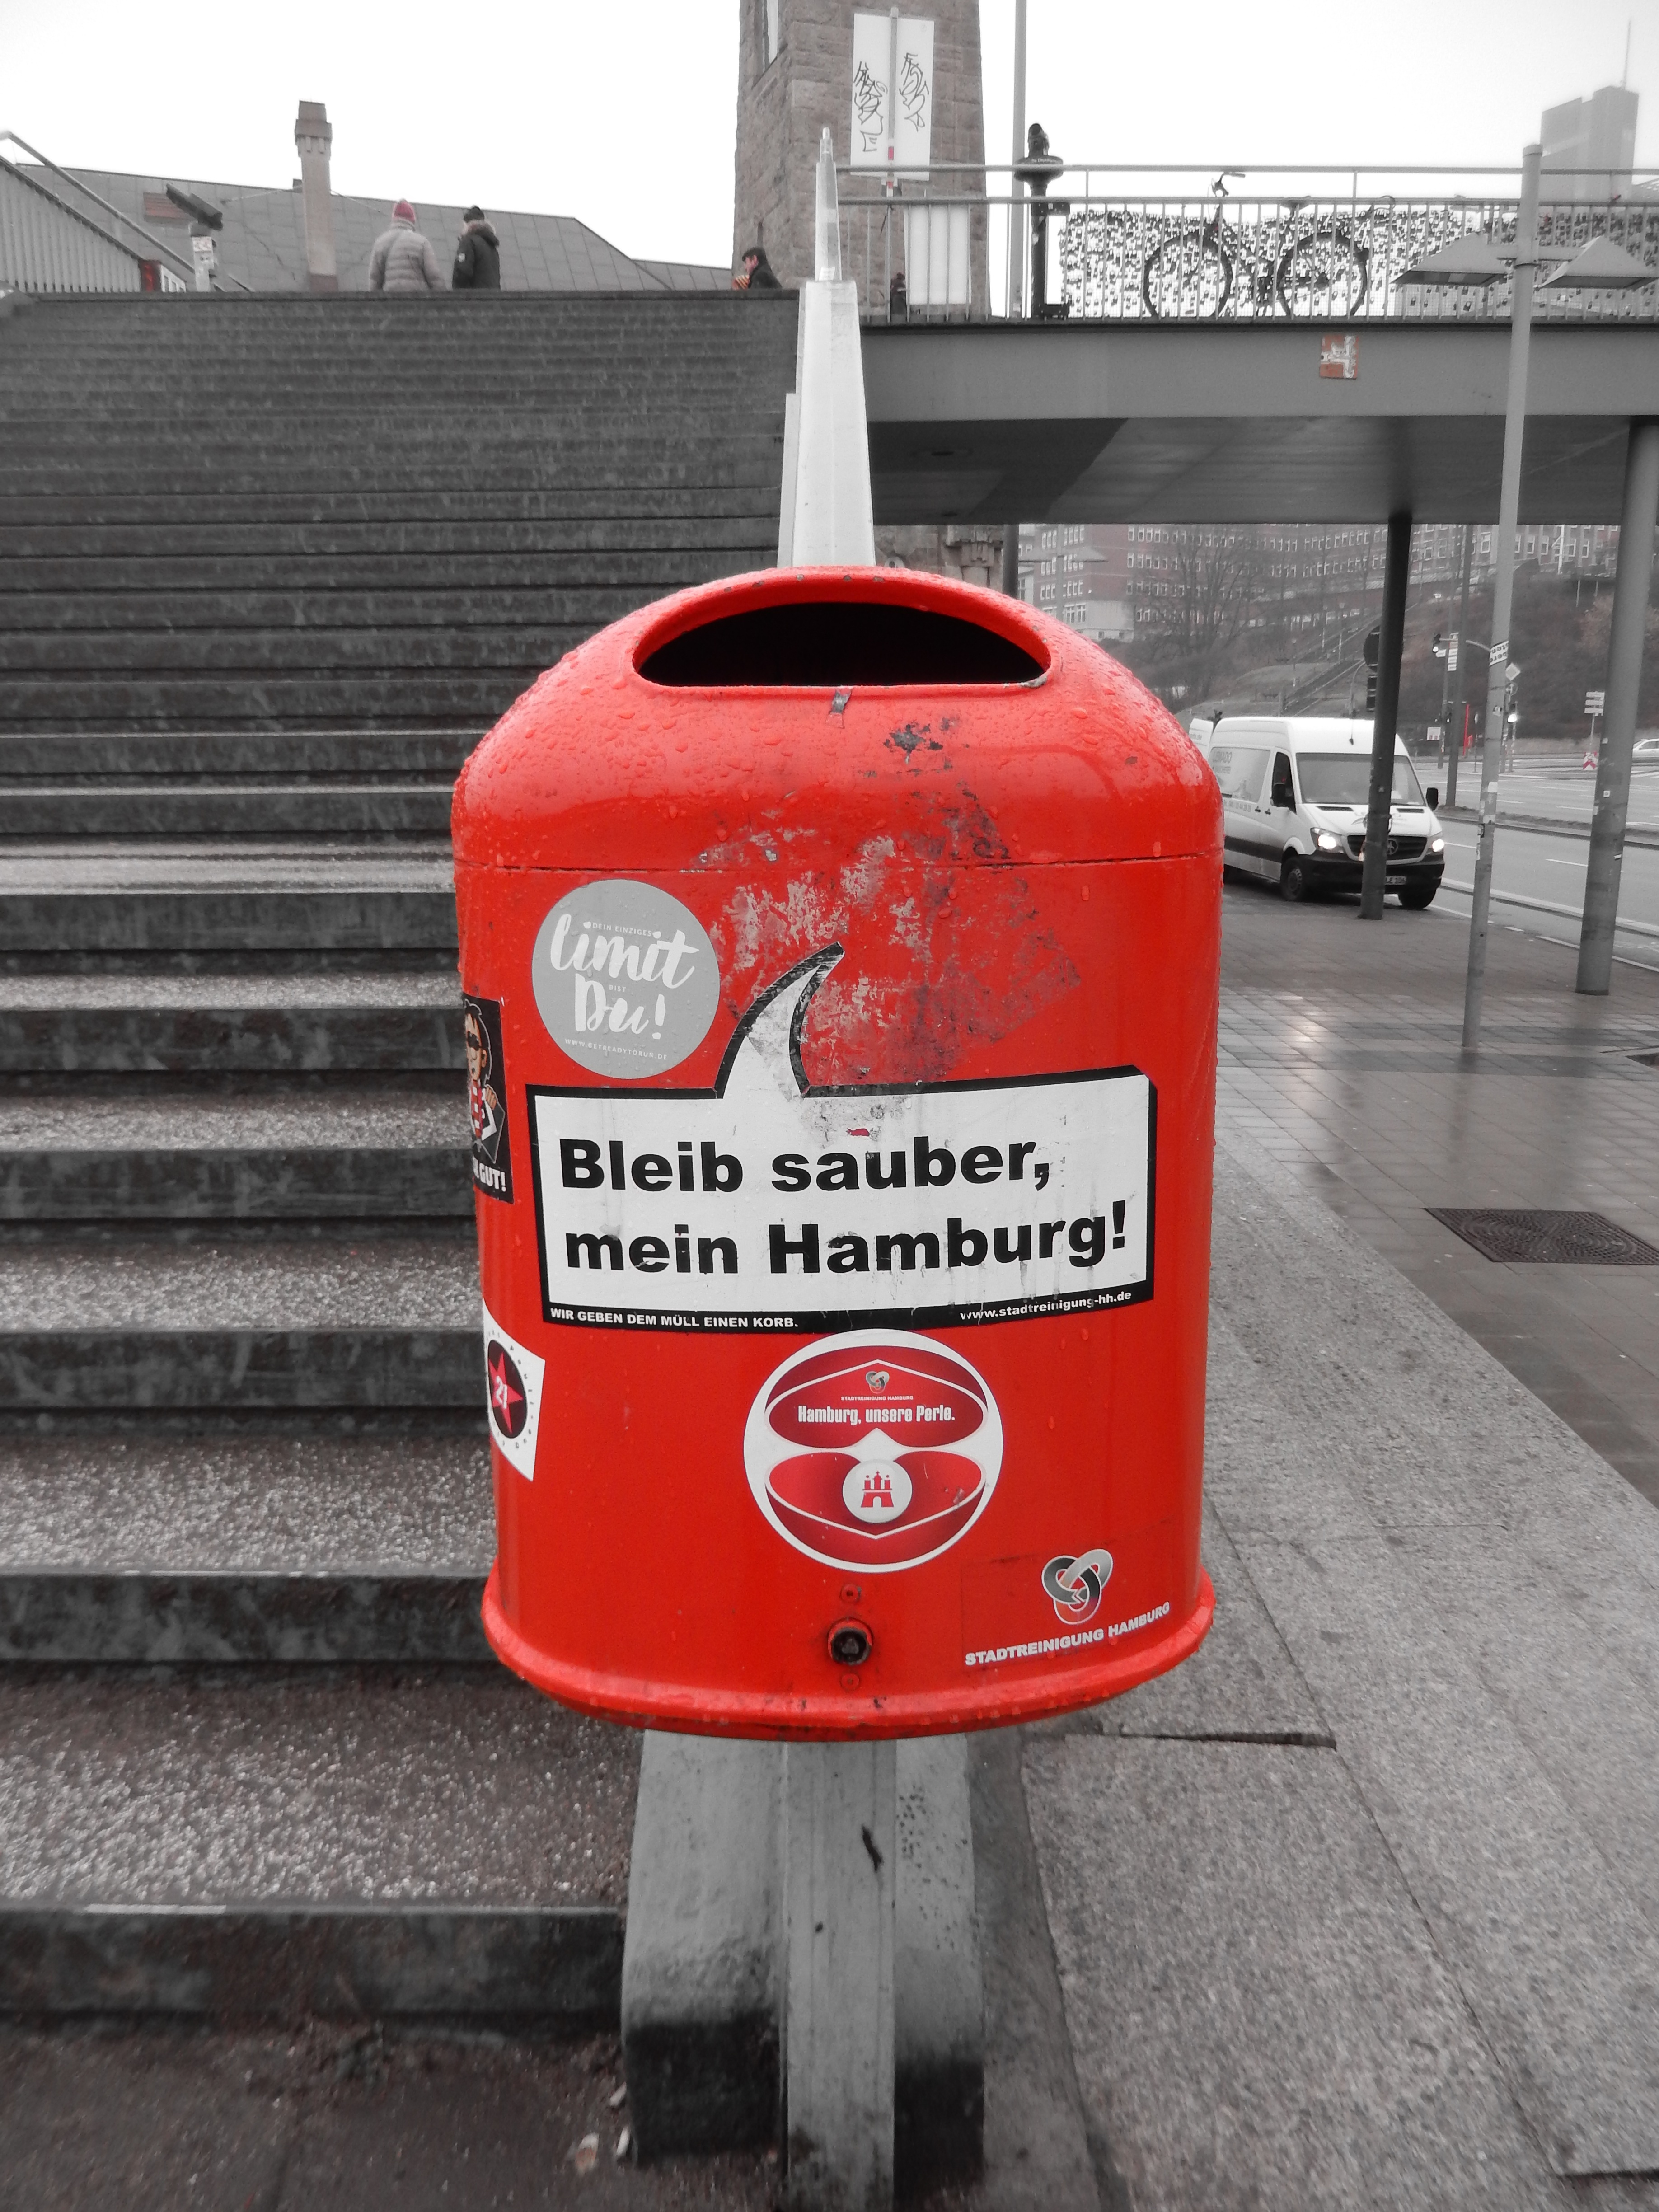
advertising, environment, red, vehicle, lighting, fun, humor, garbage, pollution, hamburg, saying, environmental protection, recycle bin, throw away, disposal, cleanliness, regulation, waste bins, garbage can, throw away society, litter bin